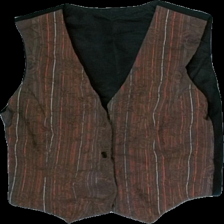
View: front
Type: Vest
Category: Ladies
Brand: Missing
Colors: Red, Brown, White
Material: 72% cotton 28% viscose
Pattern: Striped
Cut: Regular, V-collar
Season: All
Damage location: bottom center
Damage 2 location: bottom right
Price range: <50
Recommended usage: Reuse
Description: randig väst med blommor